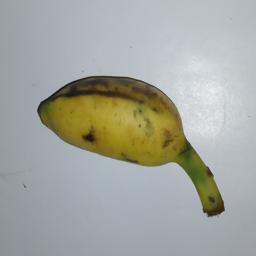
Banana variety: Champa Kola